Shrine

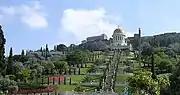
The Shrine of the Báb and its Terraces on Mount Carmel, Haifa.

In unofficial, colloquial Catholic use, the term "shrine" is a niche or alcove in churches, especially larger ones, used by parishioners when praying privately. Shrines are always centered on some image (for instance, a statue, painting, mural or mosaic) of Jesus Christ, of Mary, mother of Jesus, or of a saint, and may have had a reredos behind them. They were formerly also called devotional altars, since before the Second Vatican Council they contained small side altars or bye-altars. Today, Mass would not necessarily be celebrated at them, and they are simply used to aid or give a visual focus for prayers.